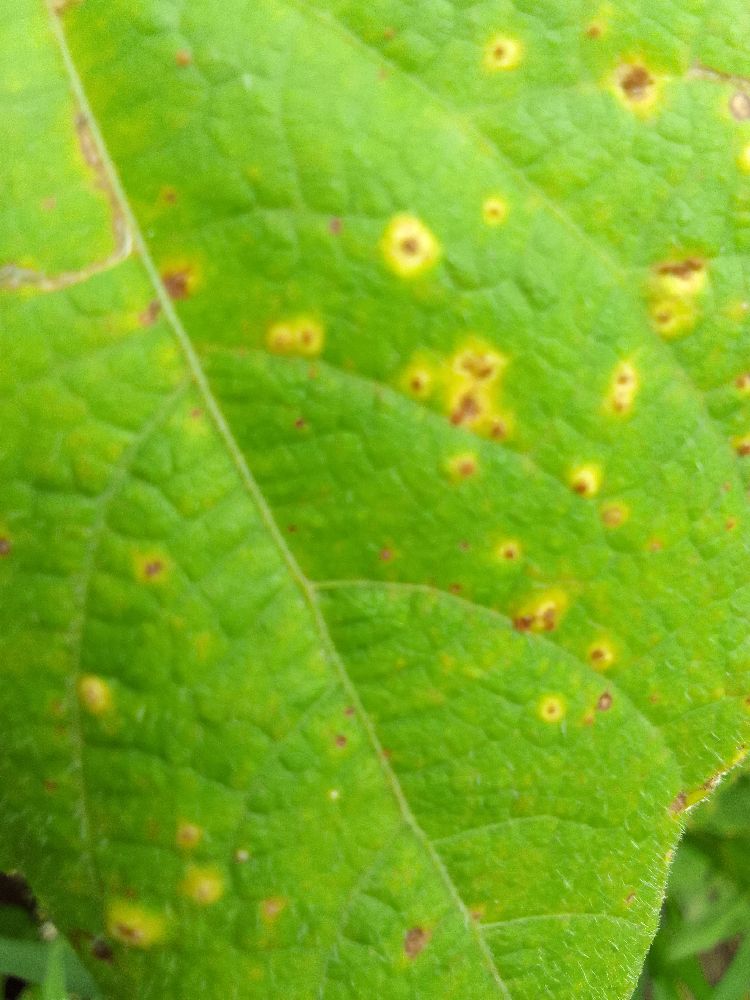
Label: rust